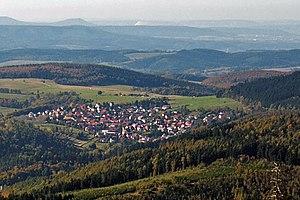
Rotterode est une municipalité allemande du land de Thuringe, dans l'arrondissement de Schmalkalden-Meiningen, au centre de l'Allemagne. En 2015, sa population est de 713 habitants.